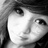
Emotion: neutral